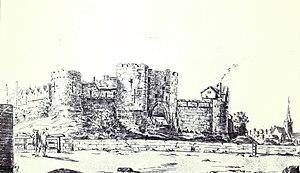
Le château d'York se situe dans la ville anglaise du même nom. Il s'agit d'un complexe fortifié dans lequel, au cours des neuf derniers siècles, se succédèrent châteaux, prisons, cours de justice et autres bâtiments, au sud de la rivière Foss. Le donjon du château médiéval normand, aujourd'hui en ruine, est parfois appelé Clifford's Tower, la tour de Clifford. Construit à l'origine sur ordre de Guillaume le Conquérant afin de dominer l'ancienne ville Viking d'York, le château subit un début d'histoire tumultueux avant de se développer pour devenir une fortification majeure possédant d'importants moyens hydrauliques pour se défendre. À la suite d'une grosse explosion en 1684 qui rendit impossible l'utilisation des ouvrages défensifs restants, le château d'York continua à servir de prison et ce jusqu'en 1929.